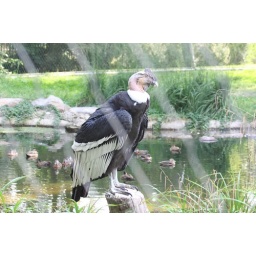
The largest flying bird in the world (although not the heaviest!).Zoologischer Garten, Berlin, Germany.